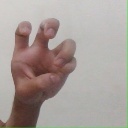
अक्षर: छ